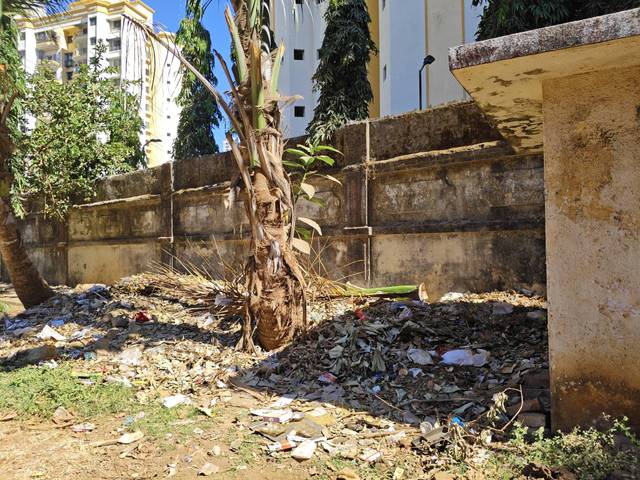
Region: India
Coordinates: 19.212, 72.872